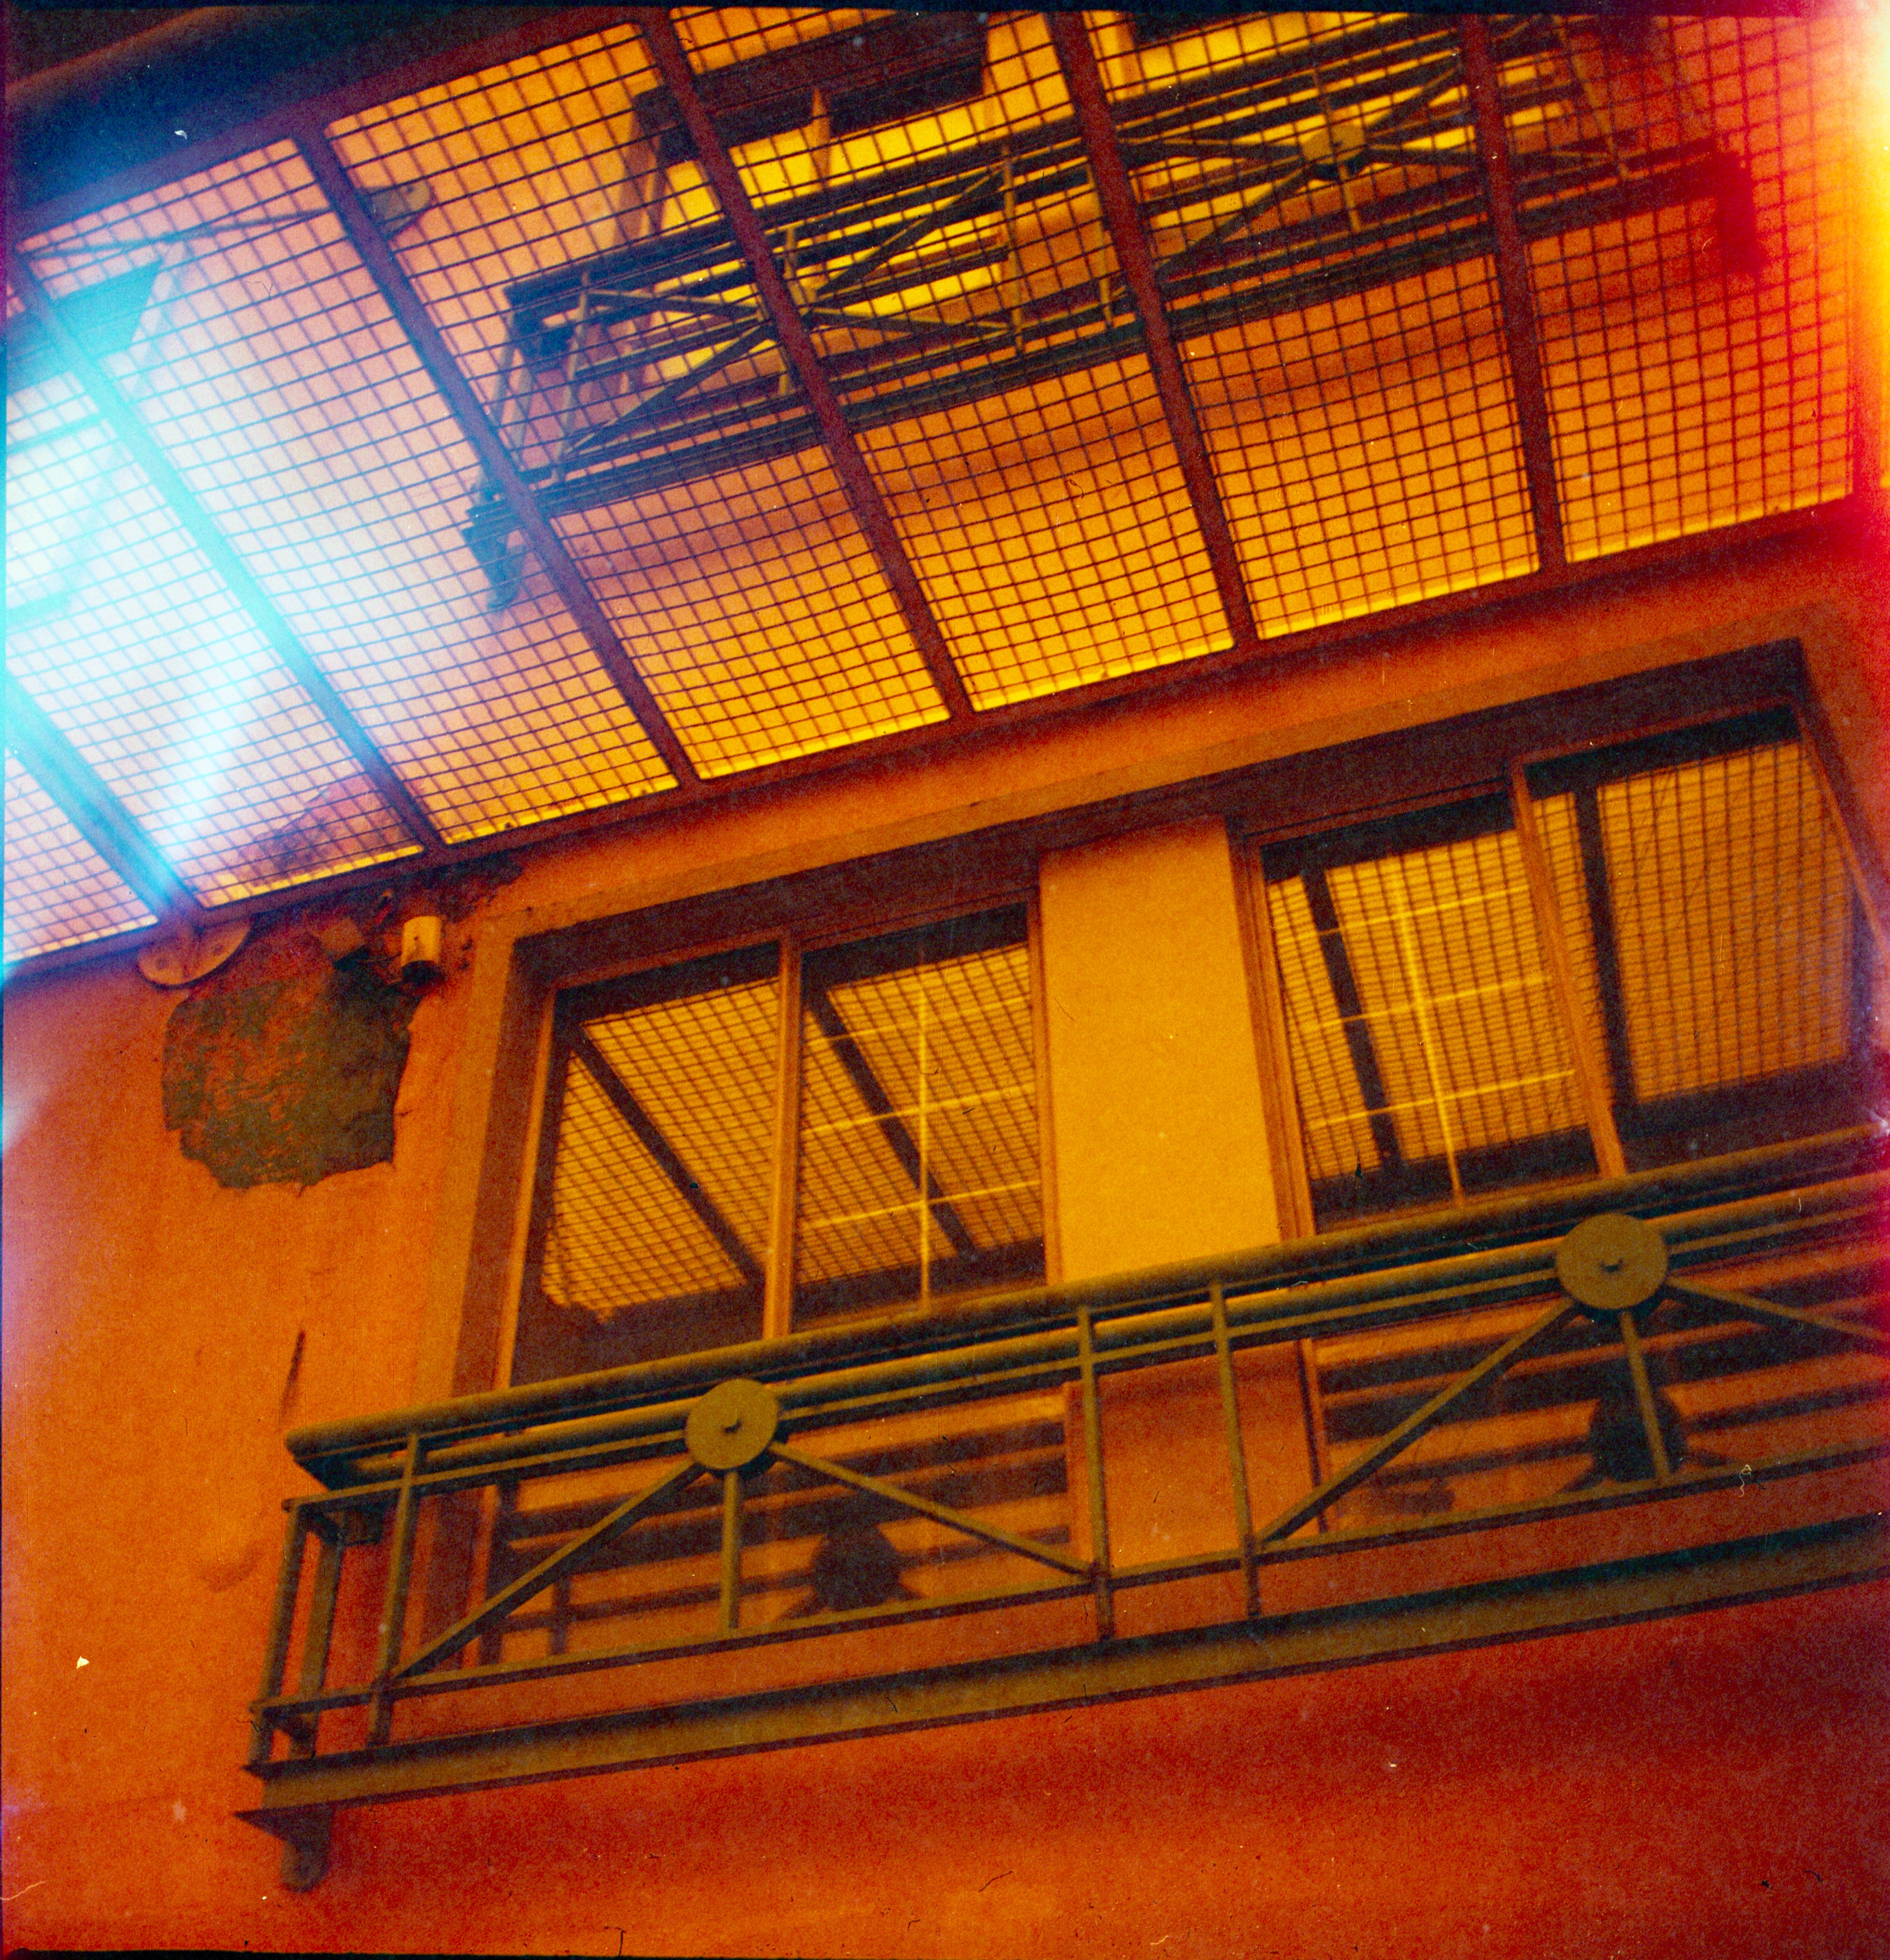
light, architecture, window, building, wall, film, color, interior design, design, 120, mediumformat, lightleak, shape, redscale, artdeco, anscoflexii, fogging, window covering